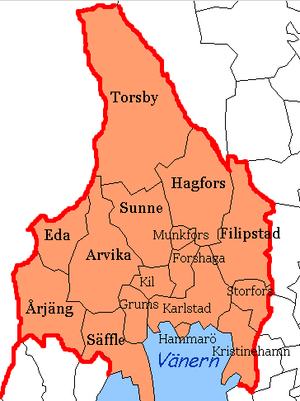
Värmlands län / Større byer
Kommuner i Värmlands län
Värmlands län er et svensk län beliggende midt i Sverige. Det grænser op til Dalarnas län, Örebro län og Västra Götalands län og de norske fylker Østfold, Akershus og Hedmark.